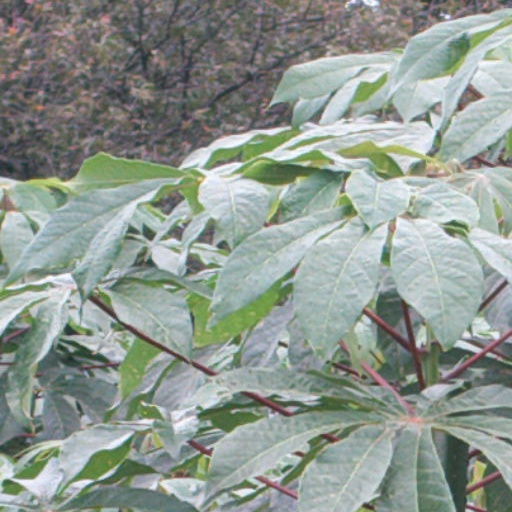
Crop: cassava